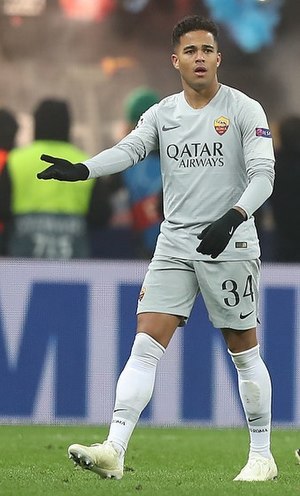
Justin Kluivert
Justin Kluivert er en hollandsk fodboldspiller, som spiller på kanten i den italienske klub AS Roma.